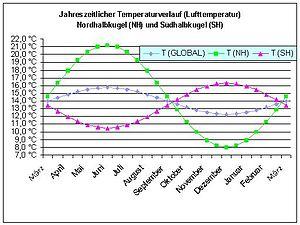
Une saison est une période de l'année qui observe une relative constance du climat et de la température.